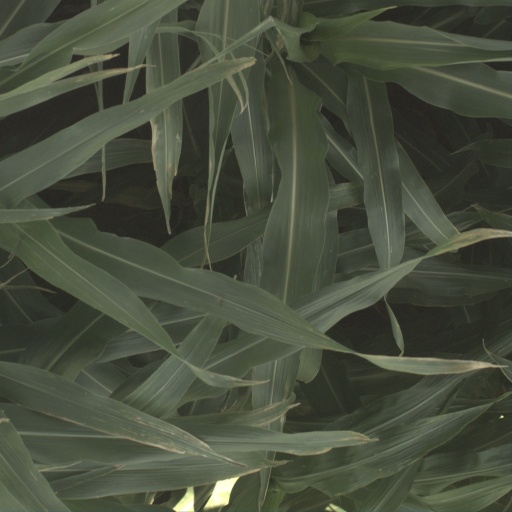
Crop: sorghum